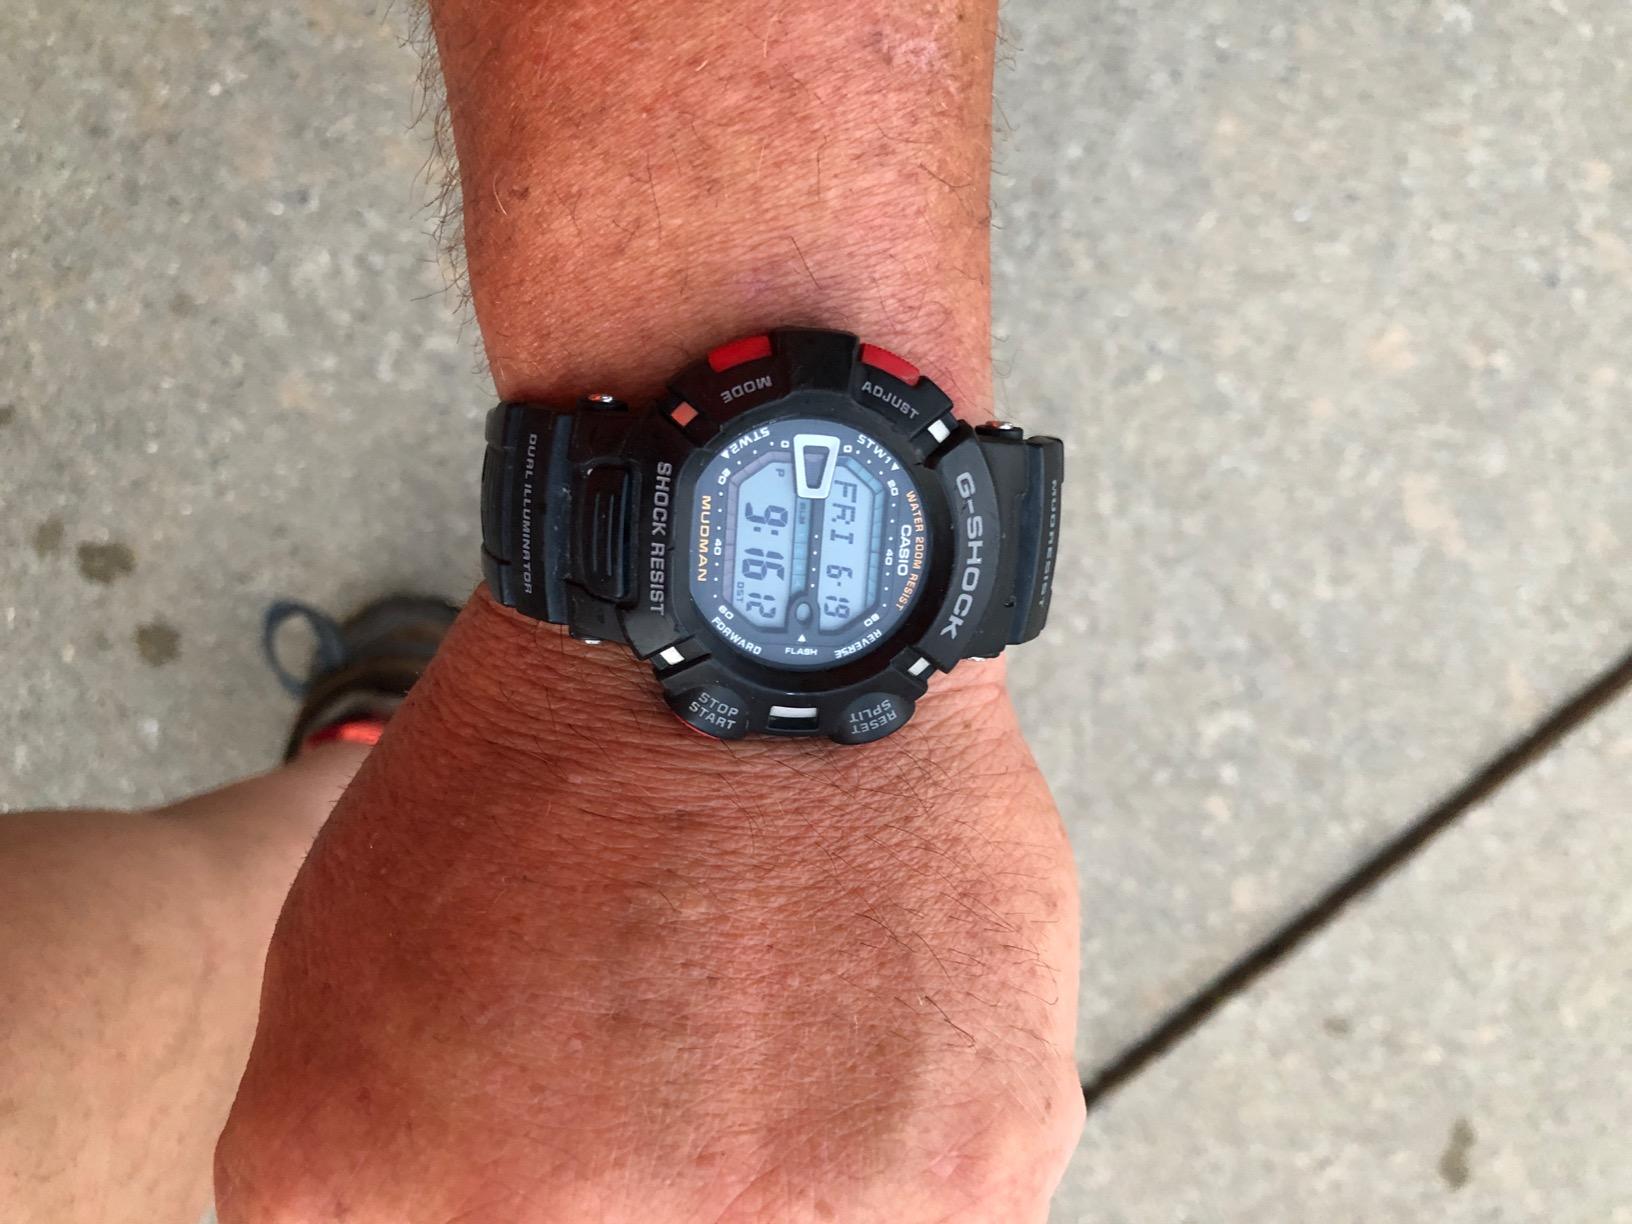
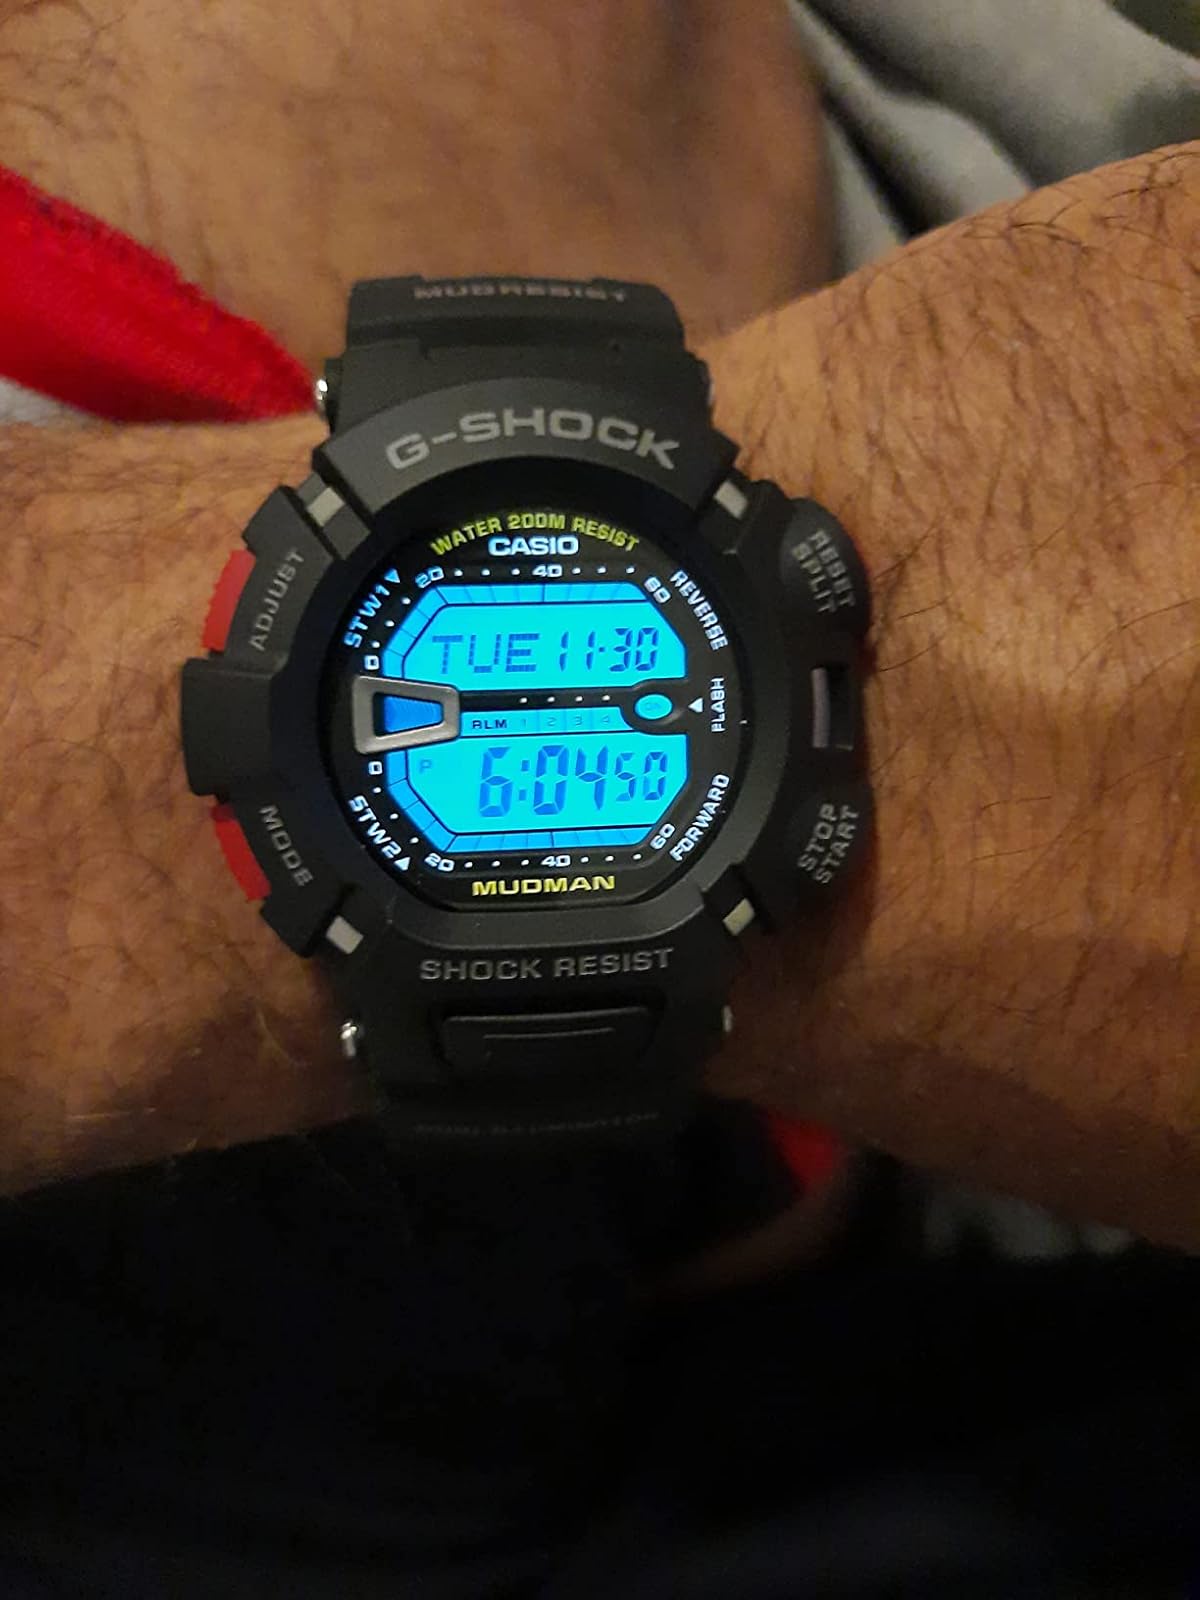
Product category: accessories_watch
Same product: yes